Heybeliada

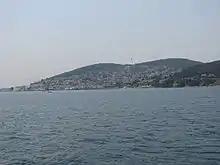
View from north–northeast

Heybeliada, or Heybeli Ada, is the second largest of the Princes' Islands in the Sea of Marmara, near Istanbul, Turkey. It is officially a neighbourhood in the municipality and district of Adalar, Istanbul Province, Turkey. Its population is 4,424 (2022). Its name, meaning 'with a saddlebag' in Turkish, in supposed reference to the valley between two hills.